Bealanana District

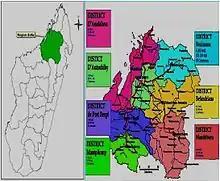
The districts of Sofia

Bealanana is a district in northern Madagascar. It is a part of Sofia Region and borders the districts of Ambanja in north, Ambilobe in northeast, Andapa in east, Befandriana-Nord in south, Antsohihy in southwest and Analalava in west. The area is and the population was estimated to be 201,836 in 2020.